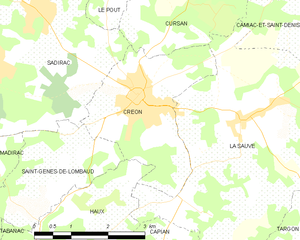
Créon est une commune du Sud-Ouest de la France, située dans le département de la Gironde en région Nouvelle-Aquitaine.